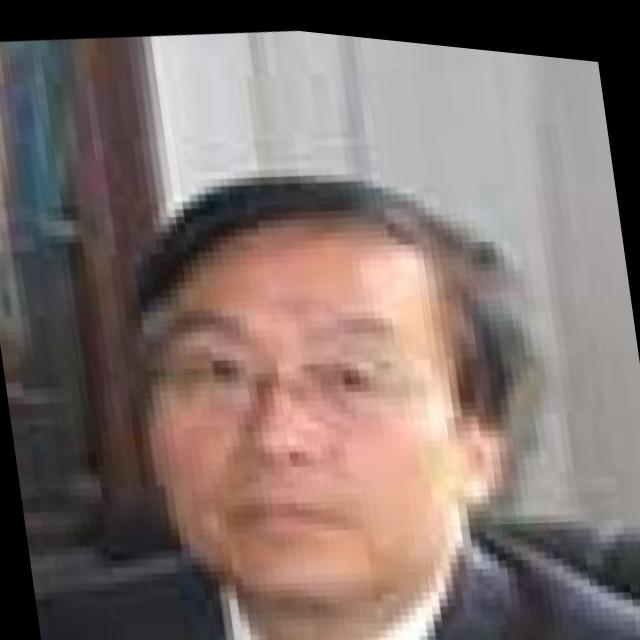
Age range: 45-64